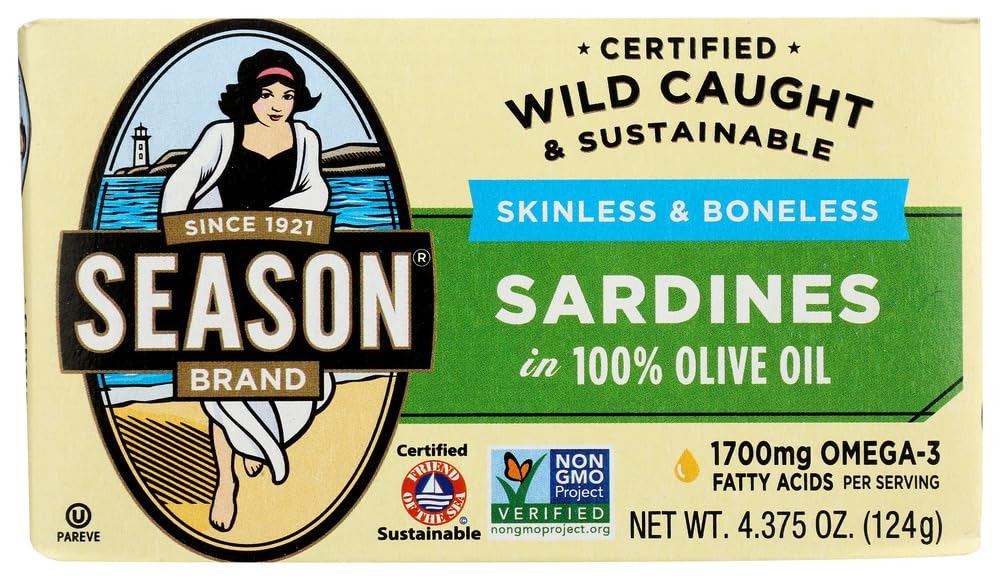
Item Name: Season Sardines Skinless & Boneless in Pure Olive Oil (Pack of 6)
Bullet Point 1: Pure Olive Oil and Salt Added.
Bullet Point 2: Wild Caught in the Atlantic Ocean.
Bullet Point 3: Gluten-Free, BPA-Free, Certified Sustainable, Non-GMO and Kosher.
Bullet Point 4: Product of Morocco.
Bullet Point 5: Size: 4.375 OZ (124g) Each Can.
Product Description: *Pure Olive Oil and Salt Added. *Wild Caught in the Atlantic Ocean. *Gluten-Free, BPA-Free, Certified Sustainable, Non-GMO and Kosher. *Product of Morocco. *Size: 4.375 OZ (124g) Each Can.
Value: 26.22
Unit: Ounce

Price: 11.88